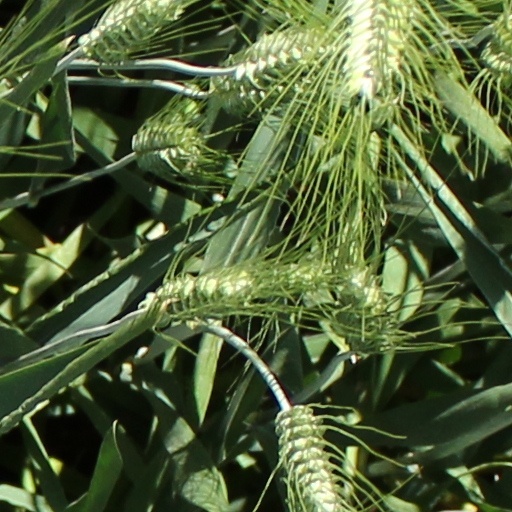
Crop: wheat